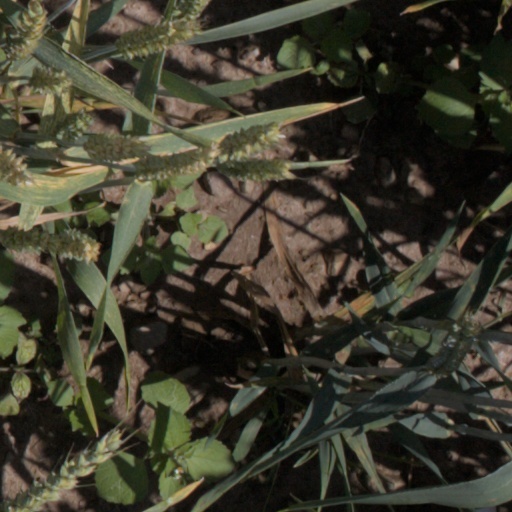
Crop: wheat